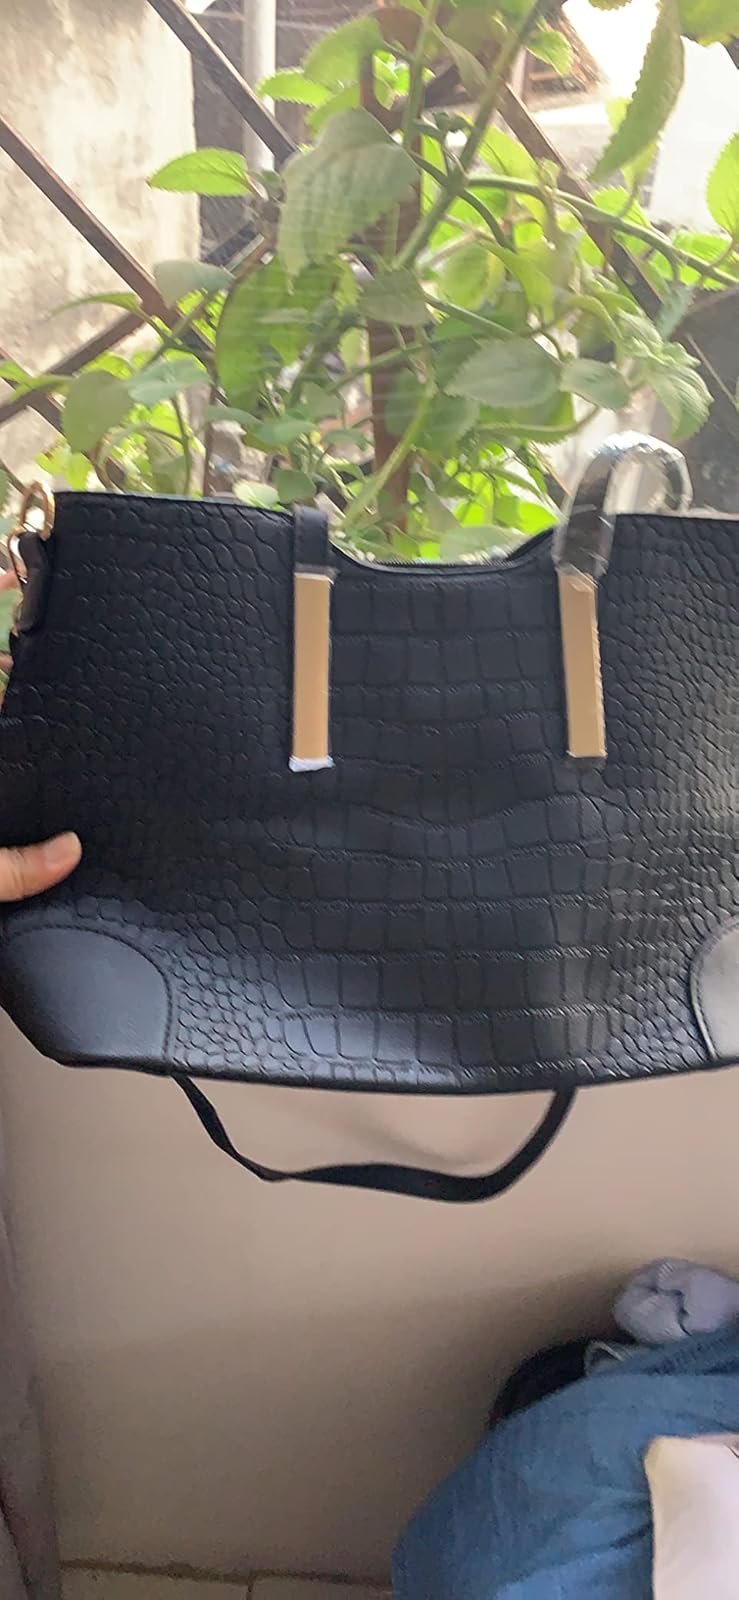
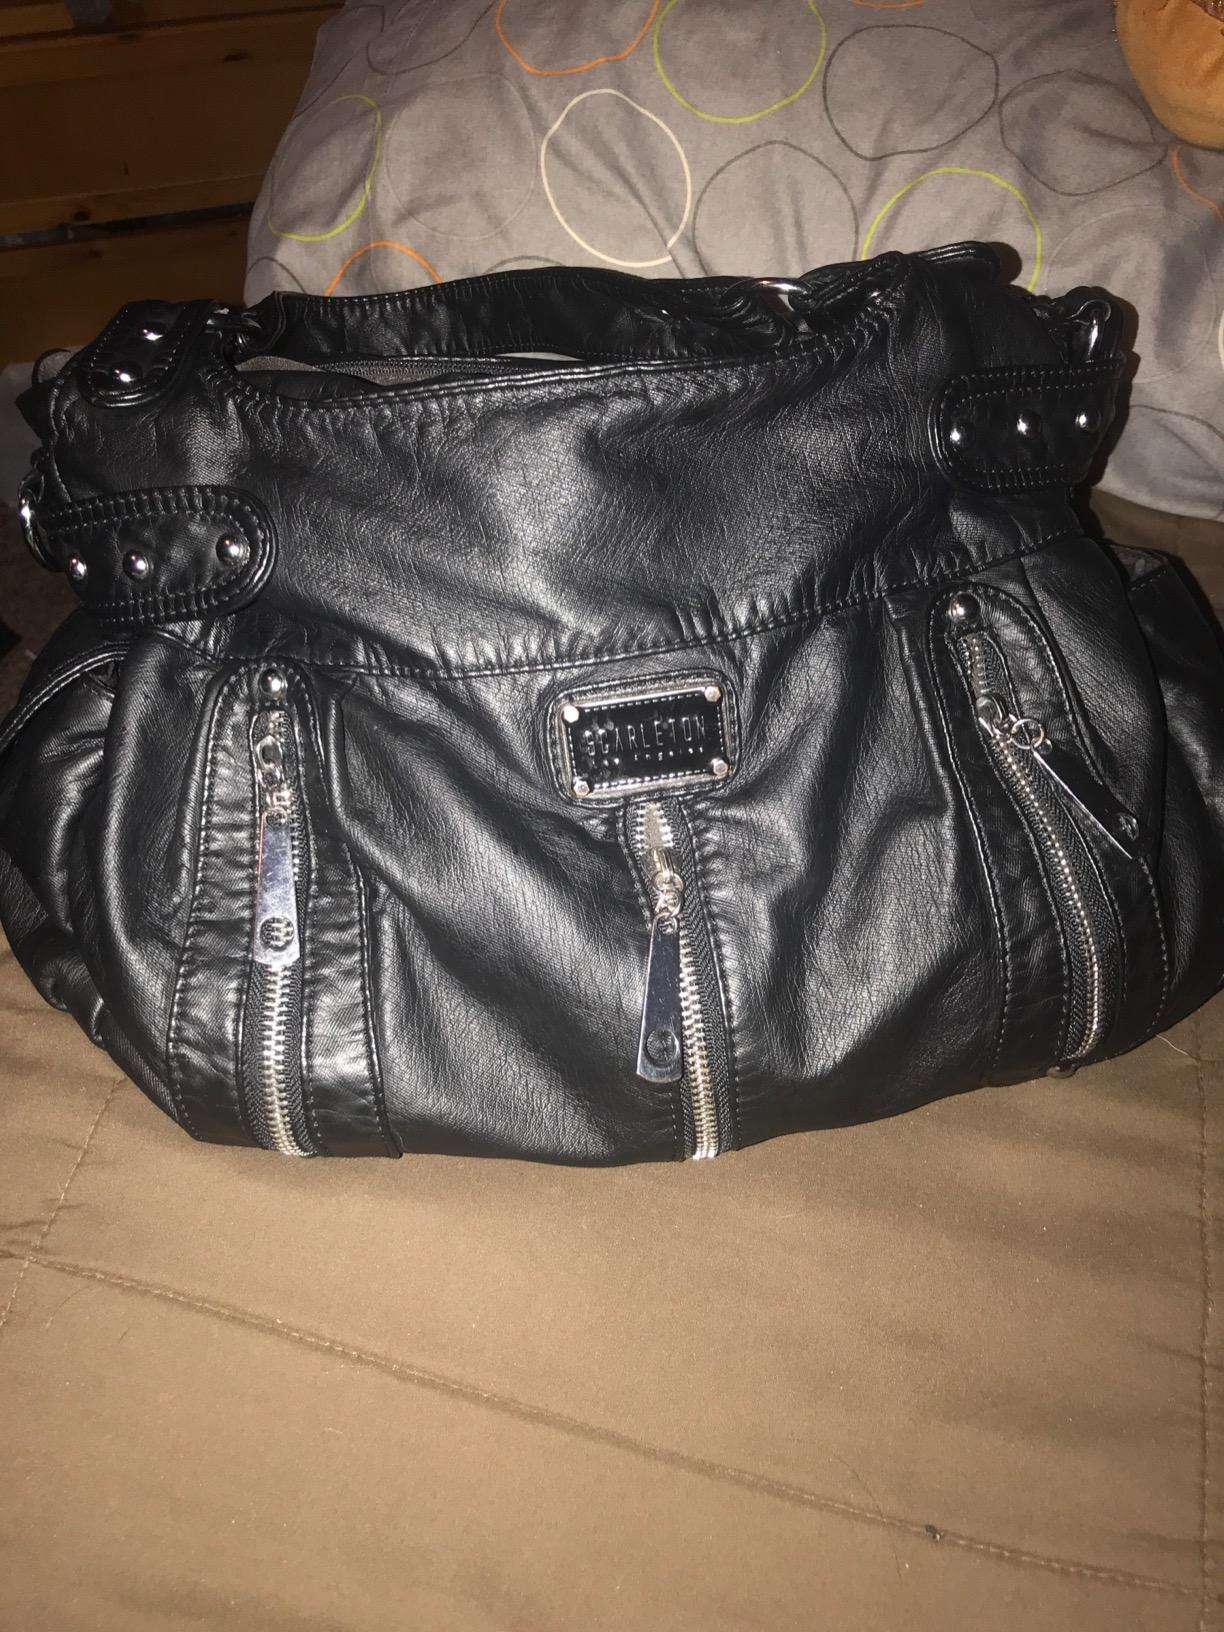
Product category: accessories_handbag
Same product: no